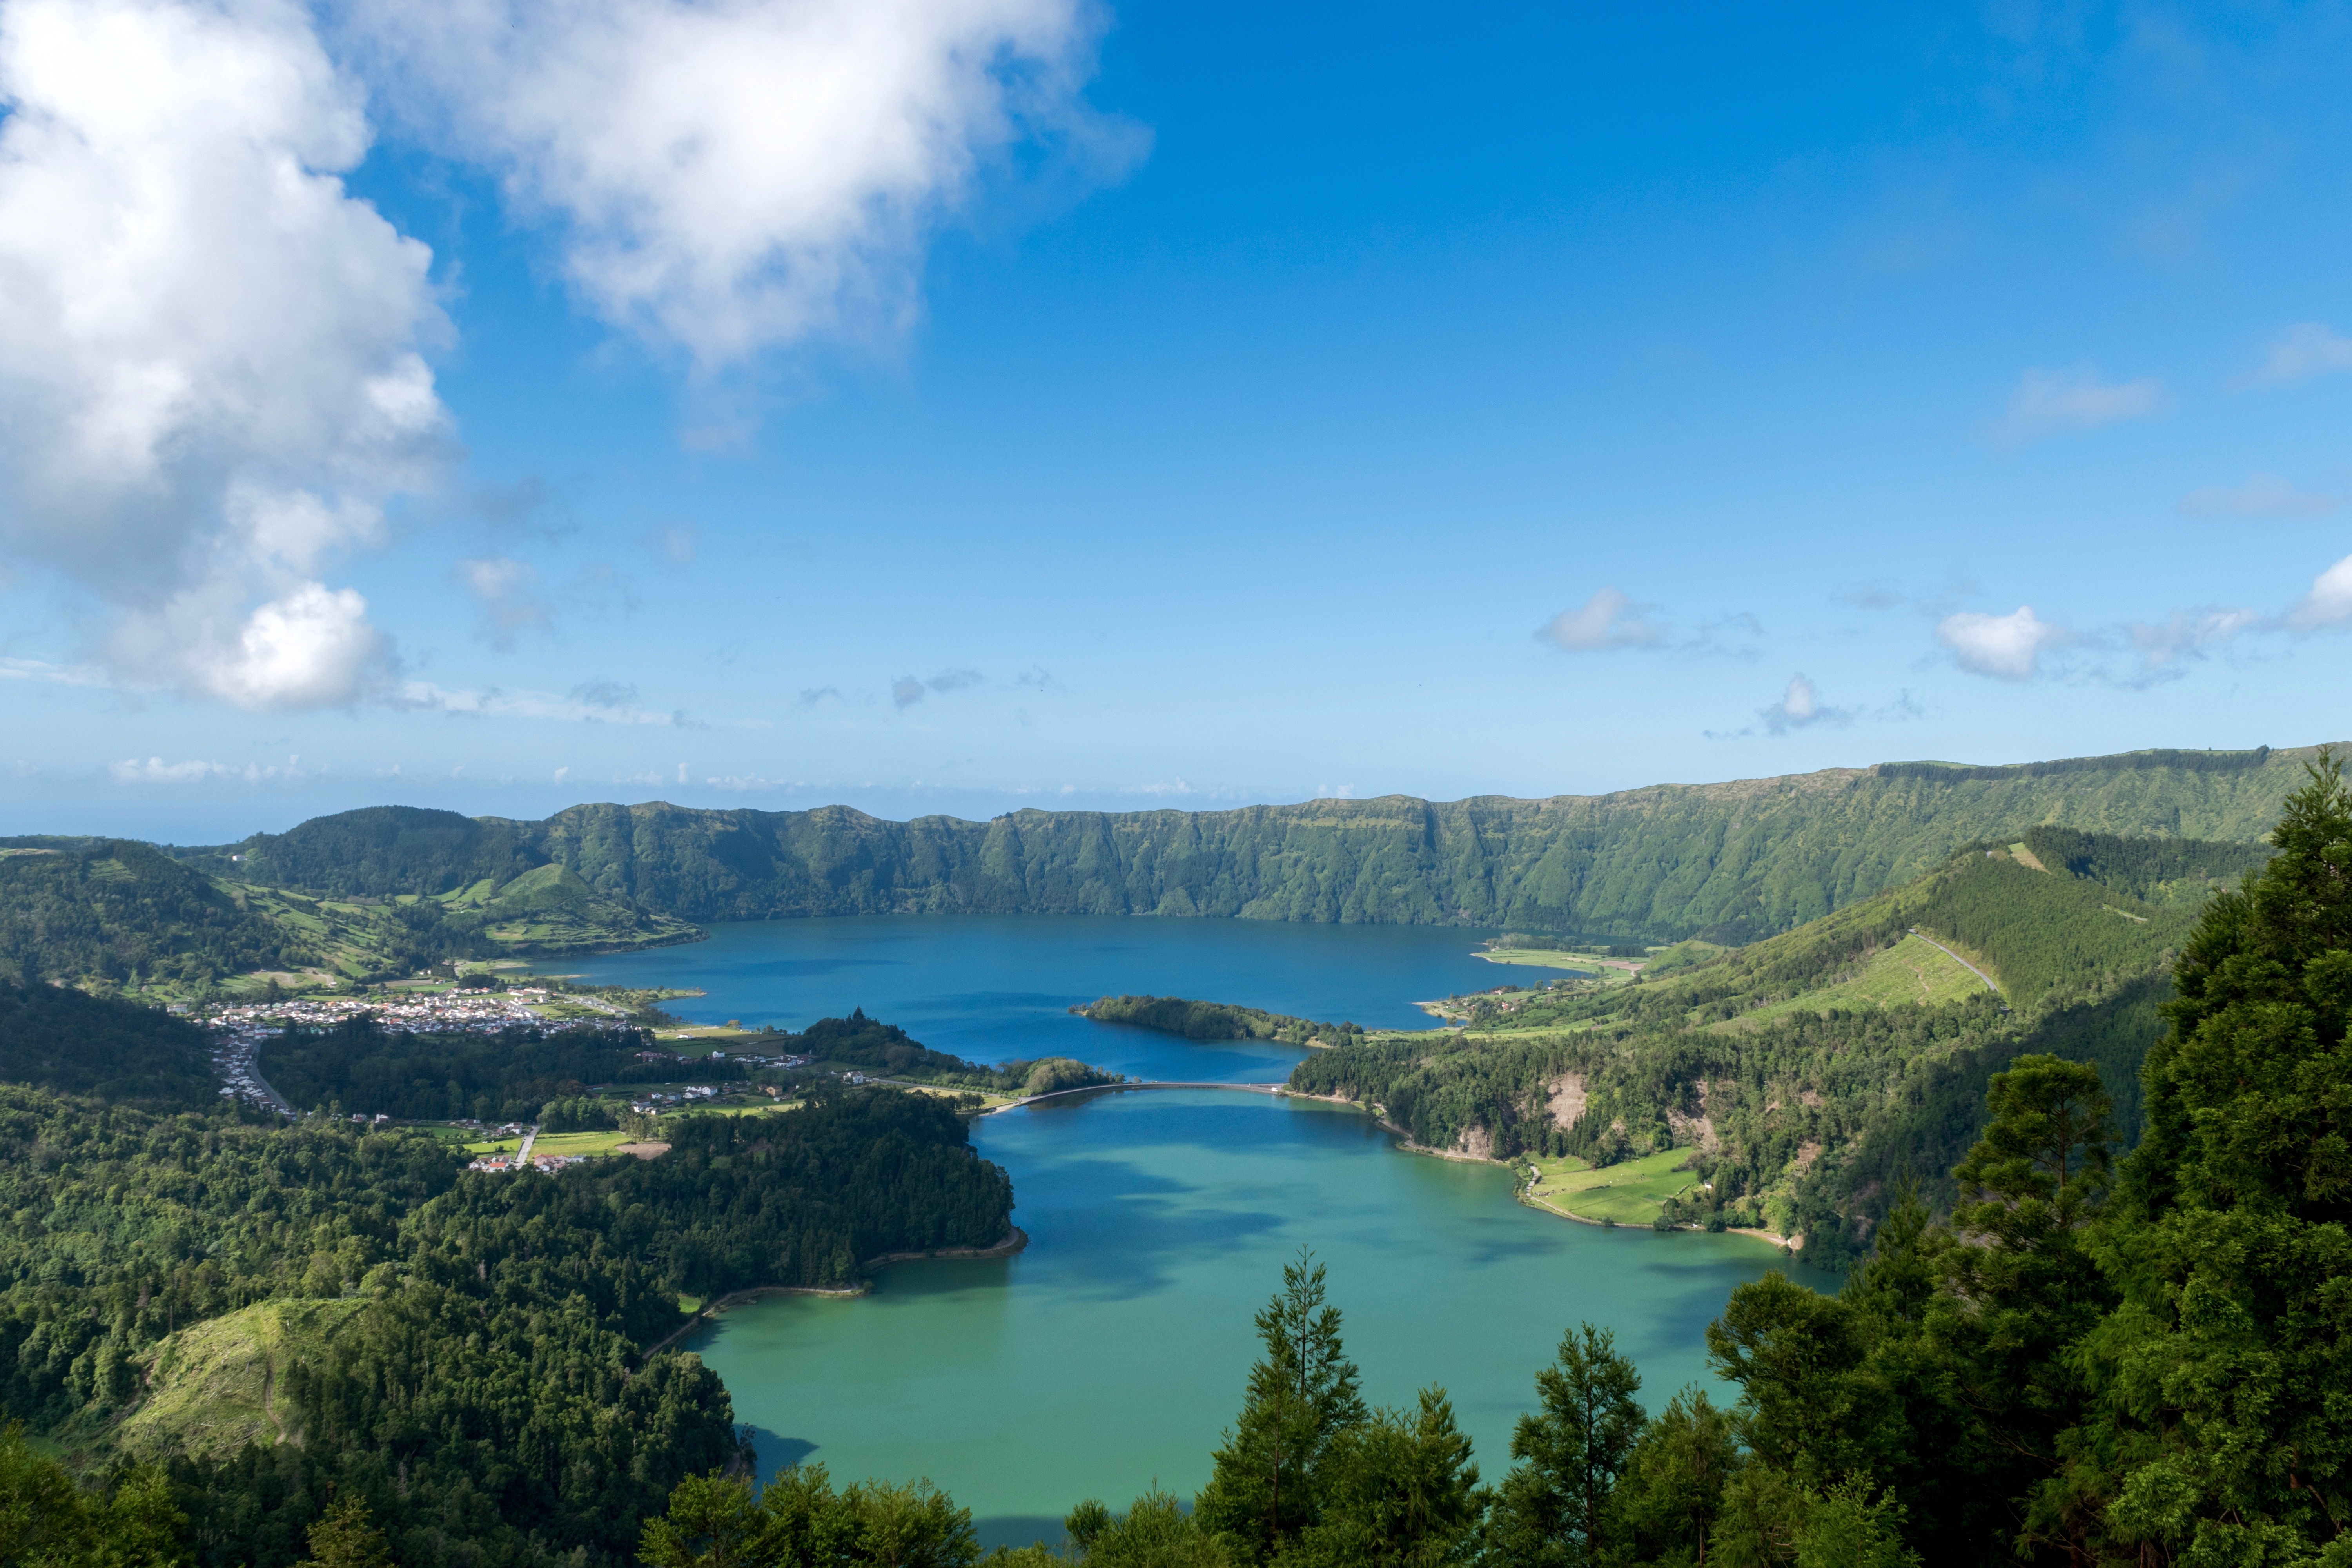
landscape, sea, nature, mountain, cloud, hill, lake, river, mountain range, reflection, fjord, reservoir, highland, body of water, plateau, loch